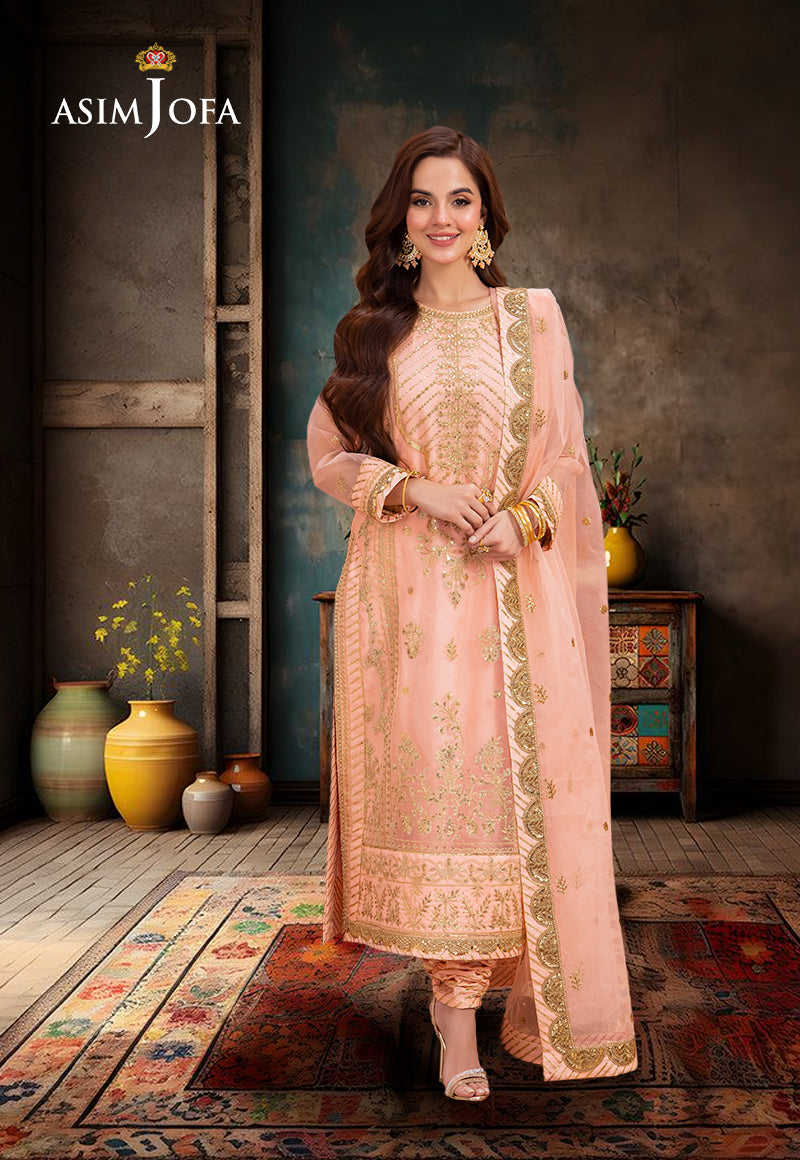
pink gold embroidered salwar suit